South Pacific (musical)

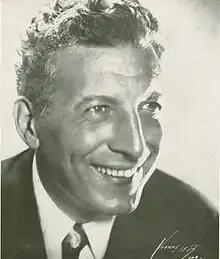
Ezio Pinza

In May 1948, Rodgers received a telephone call from Edwin Lester of the Los Angeles Civic Light Opera. Lester had signed former Metropolitan Opera star Ezio Pinza for $25,000 to star in a new show, "Mr. Ambassador". The show had not been written, and it never would be. Lester hoped that Rodgers would take over Pinza's contract. Pinza had become bored as the Met's leading lyric bass, and having played the great opera houses, sought other worlds to conquer. Rodgers immediately saw Pinza as perfect for the role of Emile. Lester carefully broached the subject to Pinza and his wife/business manager and provided them with a copy of "Tales of the South Pacific". When Pinza read the book, he told Lester, "Sell me right away!" Pinza's contract for "South Pacific" included a clause limiting his singing to 15 minutes per performance. With Pinza's signing, Rodgers and Hammerstein decided to make his the lead male role, subordinating the story of the pair of young lovers. It was unusual on Broadway for the romantic lead to be an older male.